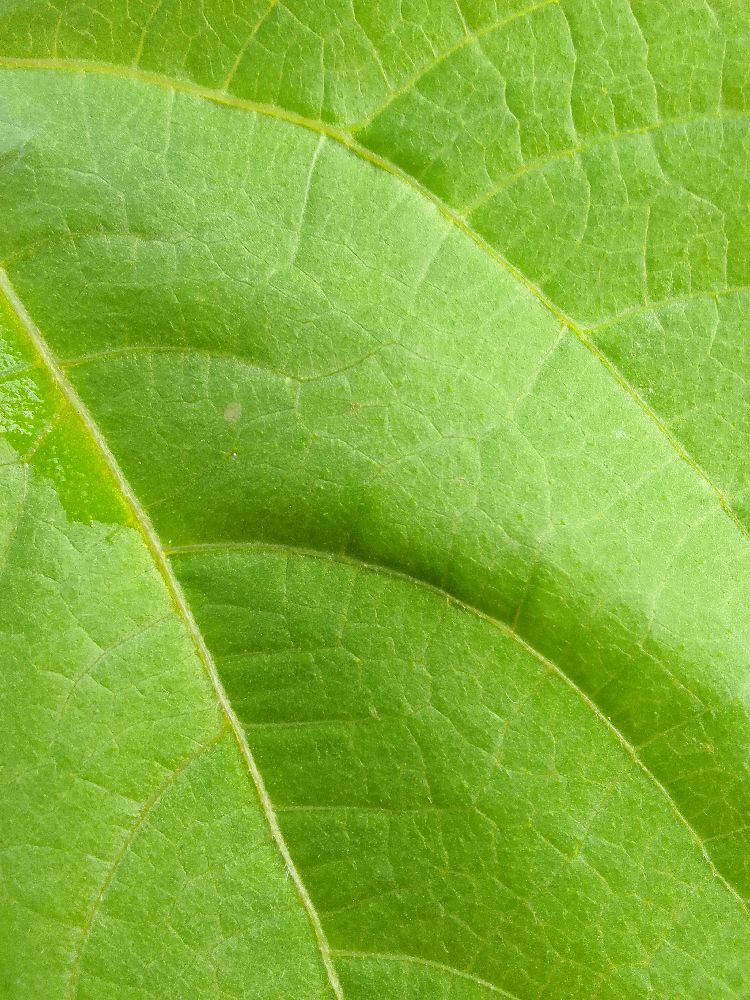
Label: healthy